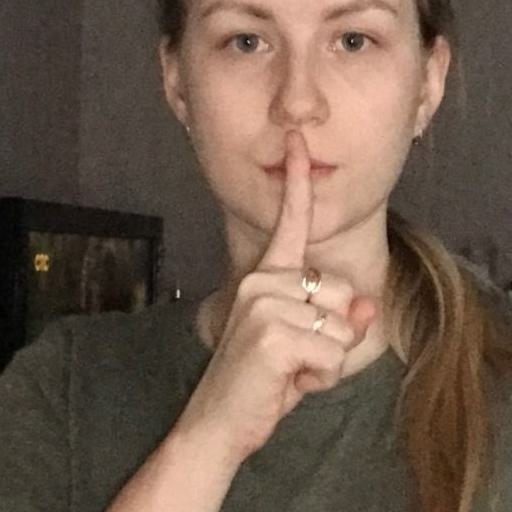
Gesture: mute